Pennsylvania Route 901

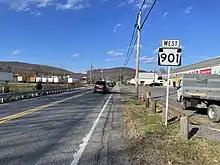
PA 901 westbound past PA 183 in Cressona

PA 901 crosses into Butler Township in Schuylkill County and becomes Fairgrounds Road, which has two westbound lanes and one eastbound lane, and continues through more forested mountain areas. The route turns to the east as a two-lane road before curving south into the community of Lavelle, where it passes homes and businesses. The road heads into a mix of farms and woods with some residences, becoming a three-lane road with two westbound lanes and one eastbound lane. PA 901 becomes two lanes again as it crosses the Mahanoy Creek into Barry Township and becoming Sunbury Road, passing through more rural areas. The route gains a second eastbound lane and curves east into more forested areas, ascending Broad Mountain. The road turns southeast into Foster Township and narrows back to two total lanes as it reaches a diamond interchange with I-81 near the Schuylkill County Airport. PA 901 winds through more wooded areas with some fields and development, passing through Mount Pleasant and Buck Run. The road turns east and runs through more forested areas of Broad Mountain, entering Cass Township. The route turns south into wooded residential areas and passes through Primrose.